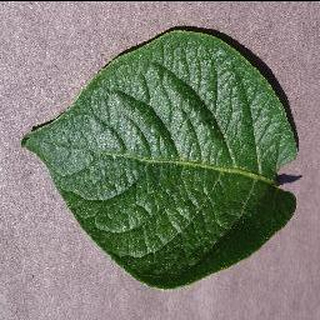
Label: healthy_potato